Hassamu Station

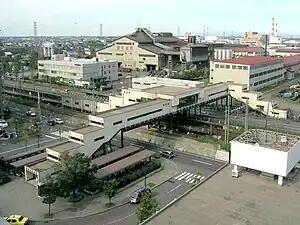
Hassamu Station, September 2004

is a railway station in Nishi-ku, Sapporo, Hokkaido, Japan, operated by the Hokkaido Railway Company (JR Hokkaido). The station number is S05.